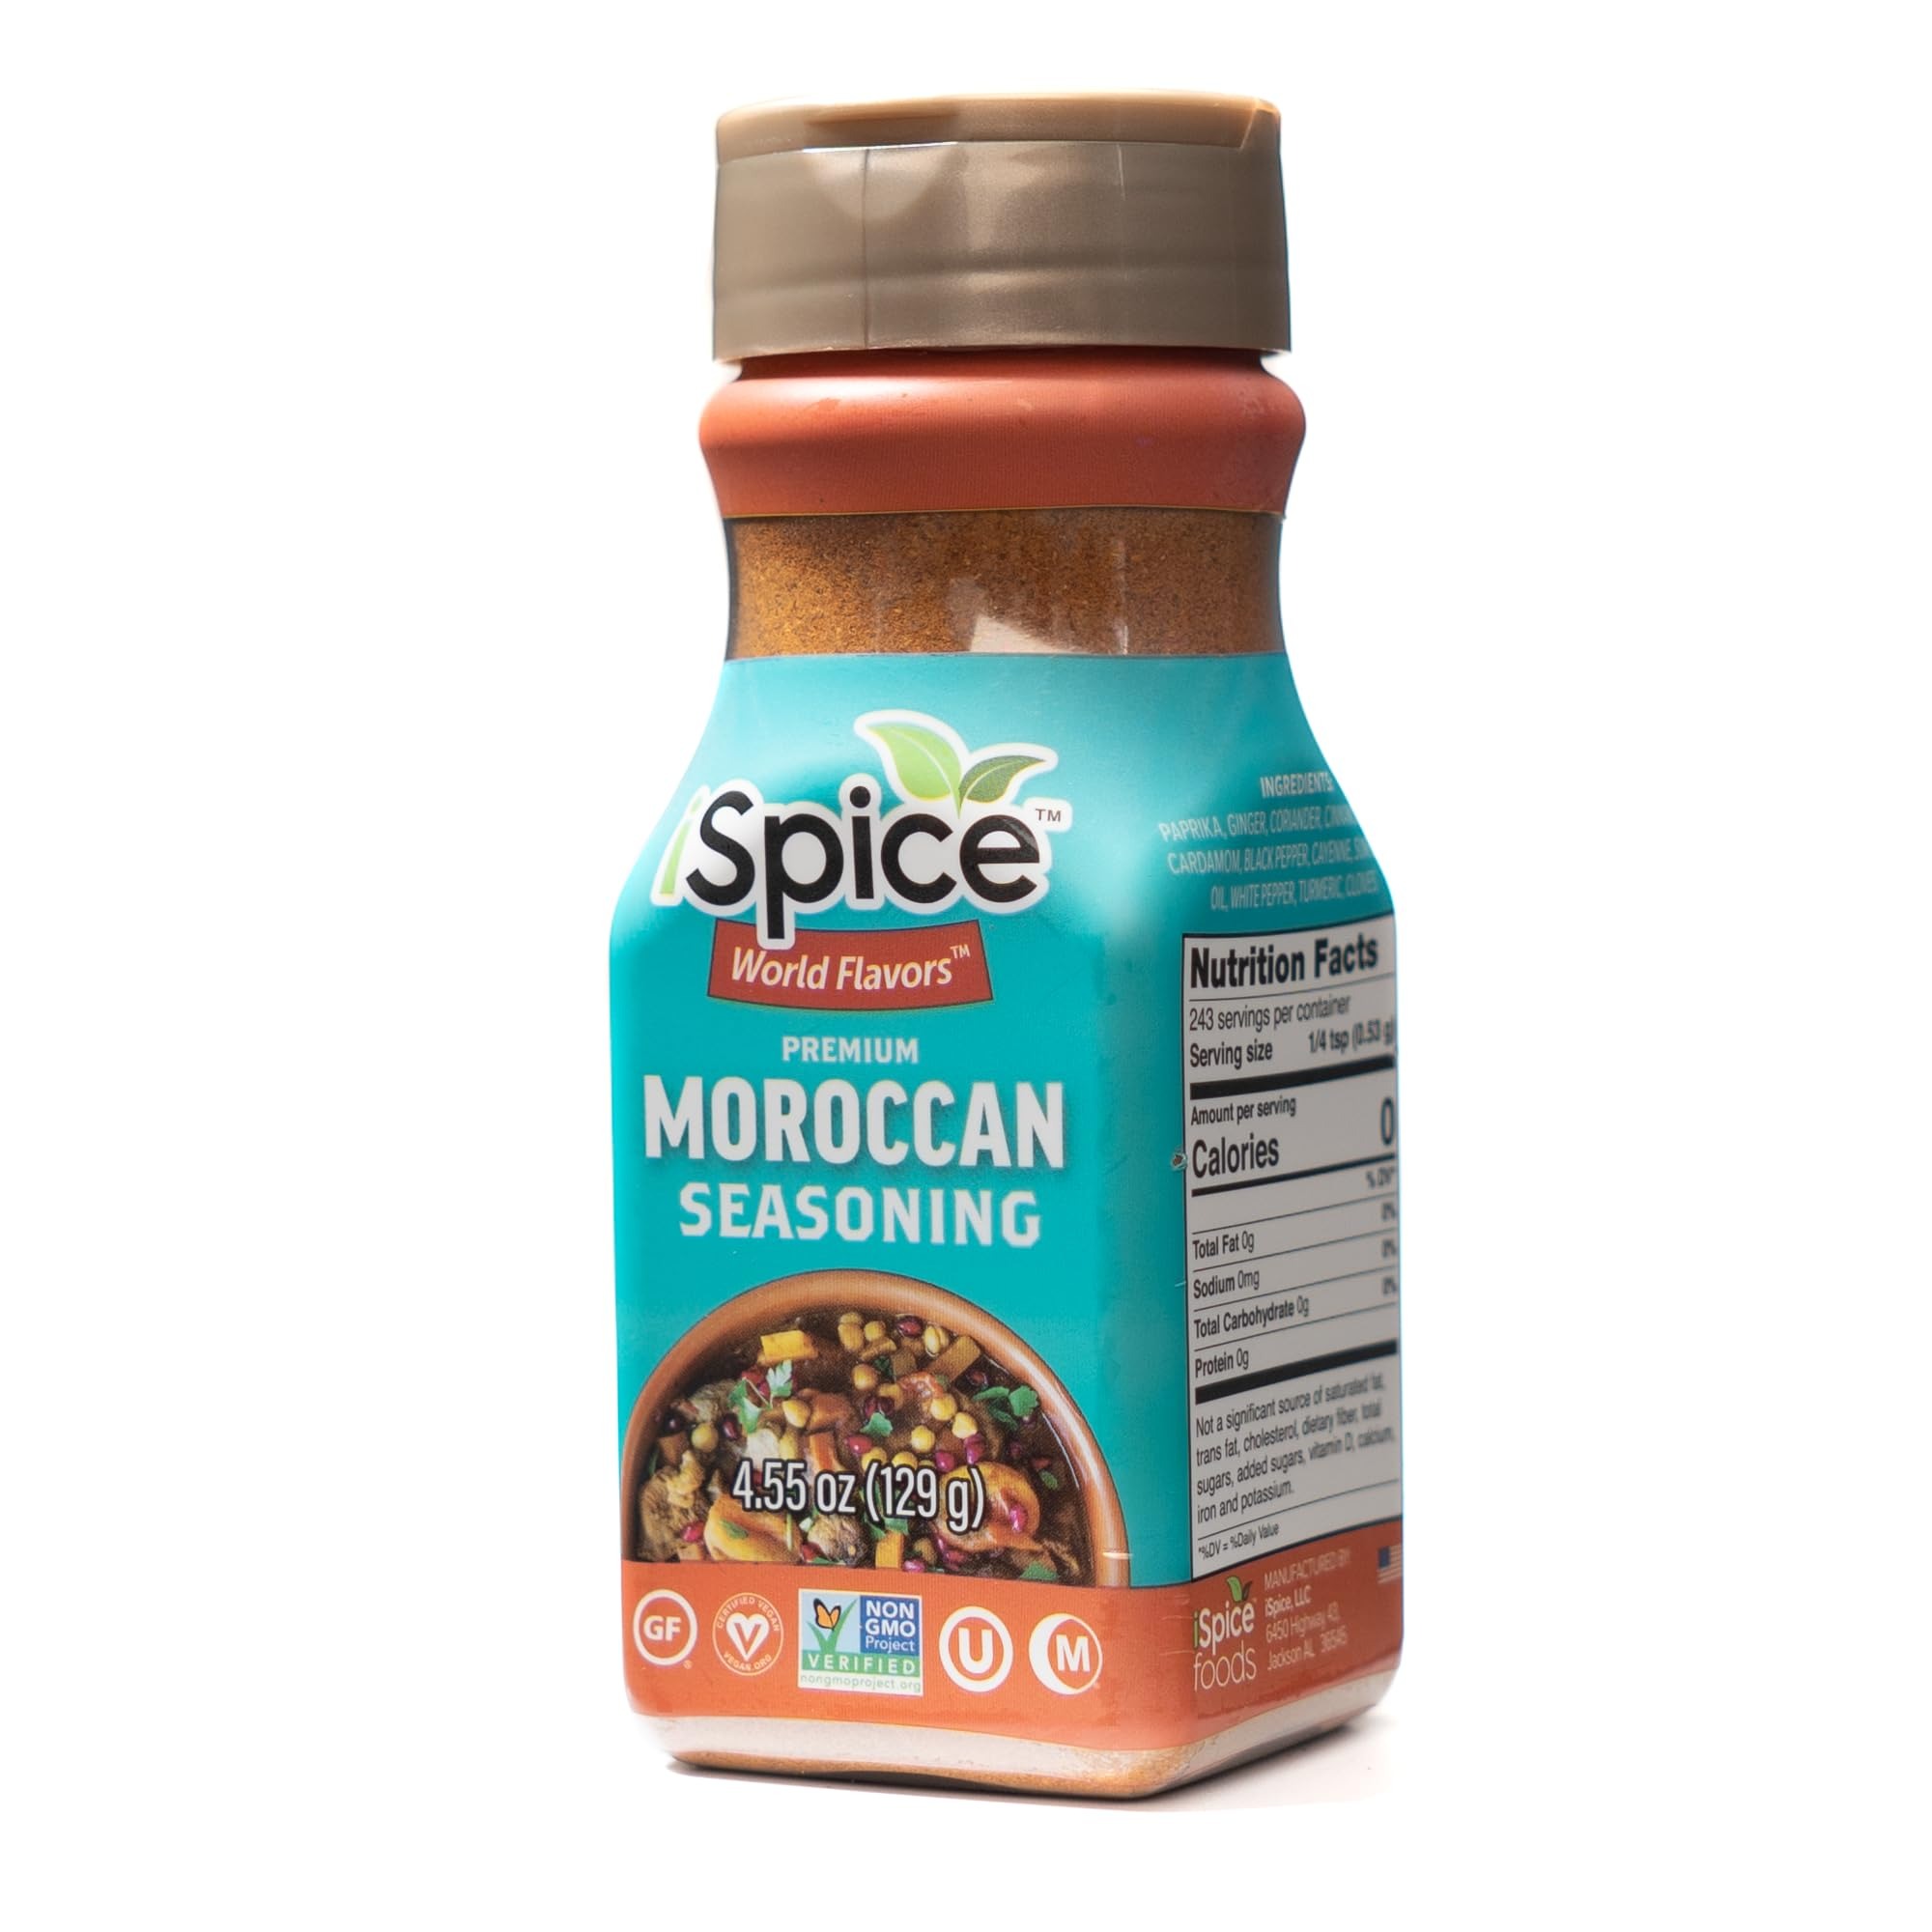
Item Name: iSpice - MOROCCAN SEASONING World Flavor Super Spice Blend | All Natural | Ready to use as is | No preparation is necessary
Bullet Point 1: Versatile Spice: Moroccan seasoning is a versatile spice blend that can be used to add flavor to a variety of dishes, including meats, vegetables, and grains. It adds a unique and exotic flavor and aroma to your dishes.
Bullet Point 2: Fresh and Aromatic: Our Moroccan seasoning is freshly ground and has a strong and aromatic flavor. It is perfect for those who want to add a bold and savory flavor to their dishes.
Bullet Point 3: Gluten-free: Our Moroccan seasoning is gluten-free, making it suitable for those with gluten sensitivities or celiac disease. It is also free from any artificial colors, flavors, or preservatives.
Bullet Point 4: Easy to Use: Our Moroccan seasoning is incredibly easy to use. Simply sprinkle it on top of your dishes, or use it as a rub for meats. It is also easy to clean up, making it perfect for busy households.
Bullet Point 5: 100% USA Made: Our Moroccan seasoning is made in the USA using high-quality ingredients, which are sourced directly from trusted farmers. We take pride in our farm-to-table approach and ensure that all our products are of the highest quality.
Bullet Point 6: Kosher and Halal: Our Moroccan seasoning is certified kosher and halal, making it suitable for those who follow strict dietary requirements. You can feel confident that our product meets the highest standards of quality and purity.
Bullet Point 7: Non-gmo: Our Moroccan seasoning is non-GMO, which means that it is free from any genetically modified organisms. We believe in providing our customers with natural and healthy products.
Value: 4.5503
Unit: Ounce

Price: 9.79